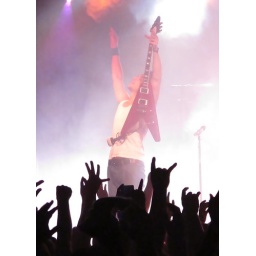
Nick rocks the house @ the Orange Peel in Asheville, NC.